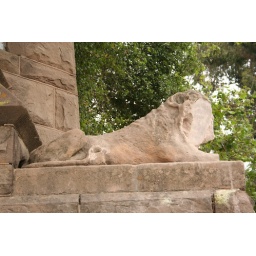
I drove by one day and found that the deteriorated face of the right lion marker had been removed.